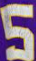
Number: 5